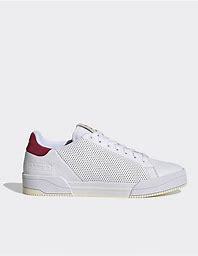
Brand: Adidas
Model: Court Tourino